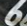
Number: 6